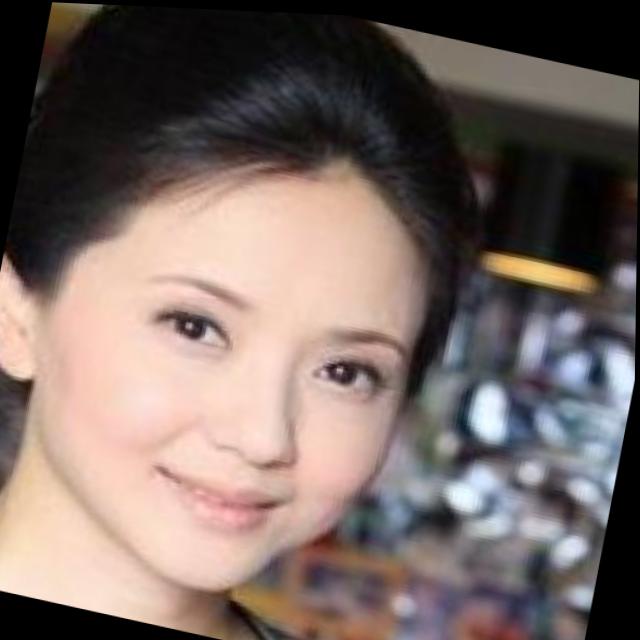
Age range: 21-44